Amsterdam Airport Schiphol

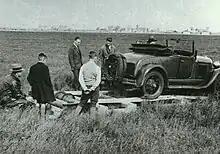
A Ford being used to power a winch for towing gliders at Schiphol in 1933

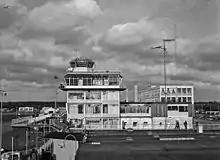
The air traffic control tower at Schiphol in 1960

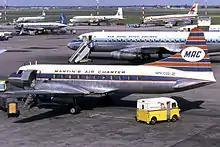
Airplanes and service vehicles on the apron in 1965

Before 1852, the entire polder of Haarlemmermeer in which the airport lies was a large lake with some shallow areas. There are multiple stories of how the place got its name. The most popular story is that in the shallow waters, sudden violent storms could claim many ships. Winds were particularly strong in the Schiphol area since the prevailing wind direction is from the southwest, and Schiphol lies in the northeastern corner of the lake. In English, translates to 'ship hole', a reference to many ships supposedly lost in the lake. When the lake was reclaimed, however, no shipwrecks were found. Another possible origin of the name is the word . A is a ditch or small canal in which ships would be towed from one lake to another. A third explanation would be that the name is derived from the words . This is a low-lying area of land from where wood would be obtained to build ships.